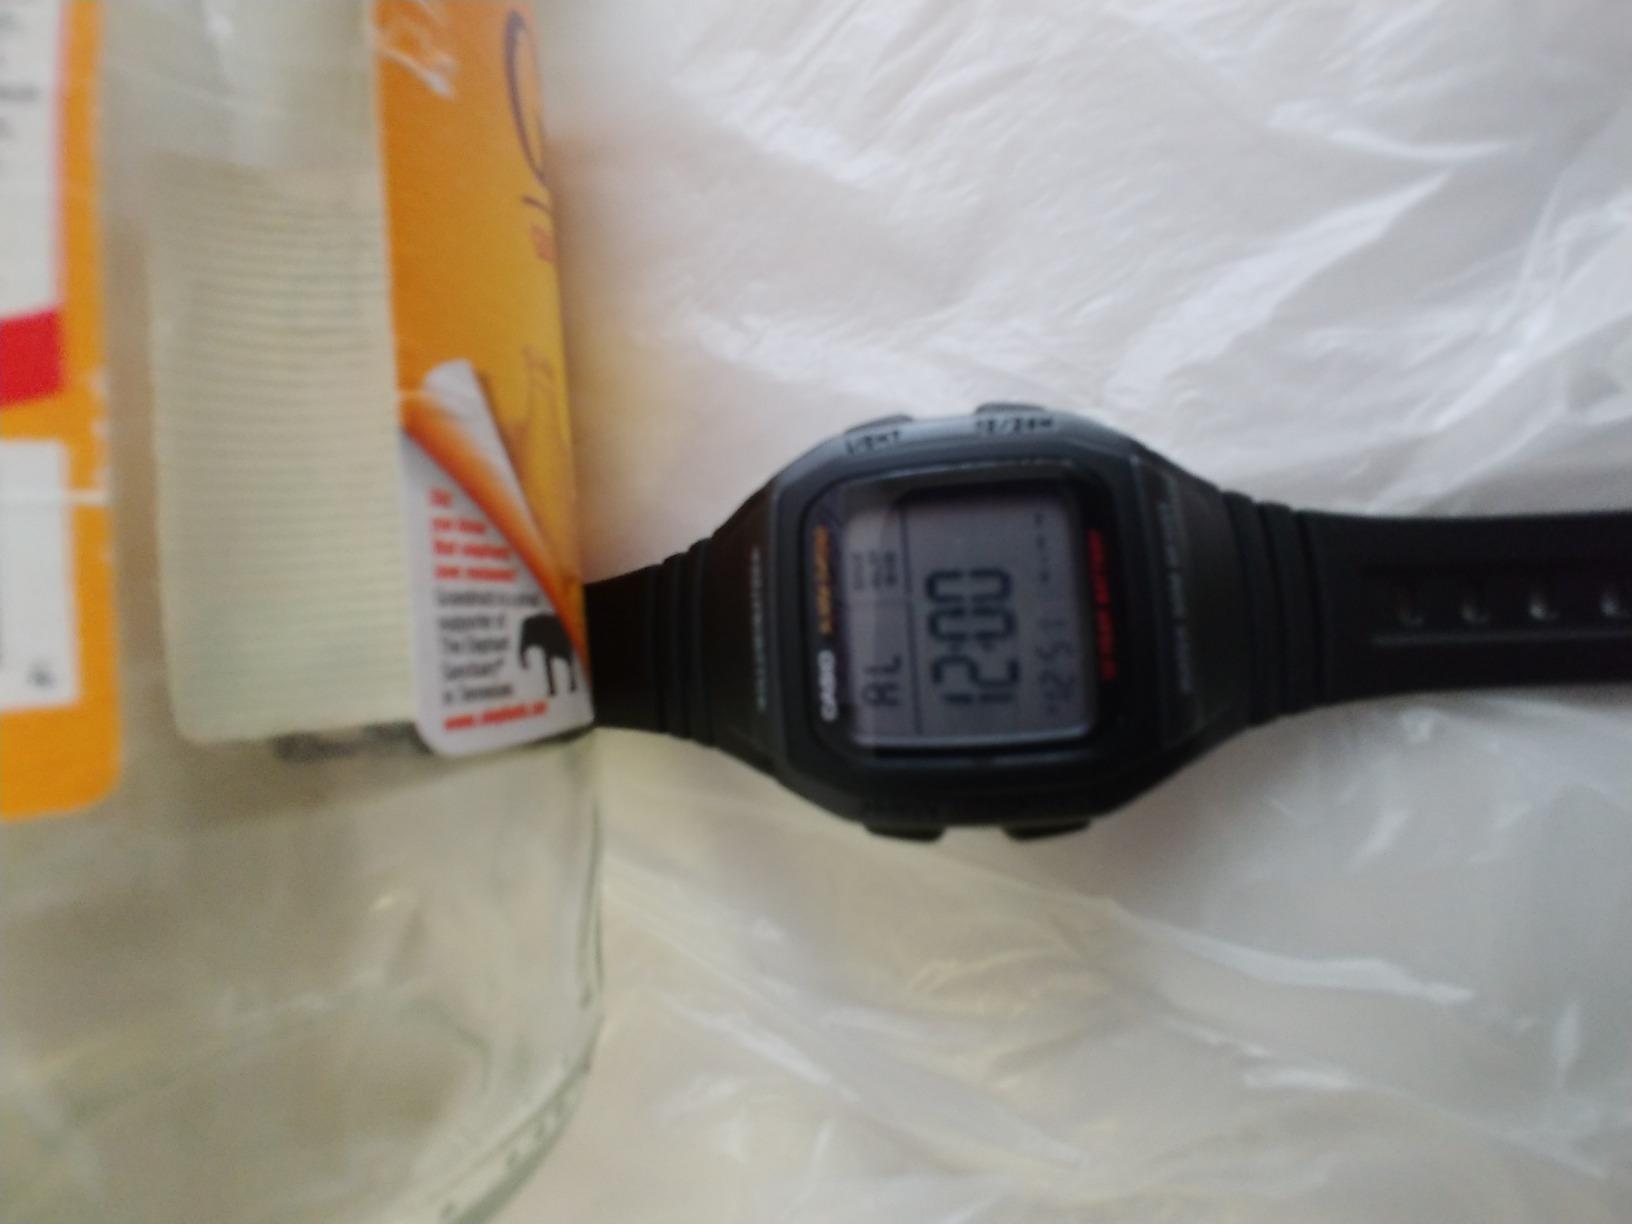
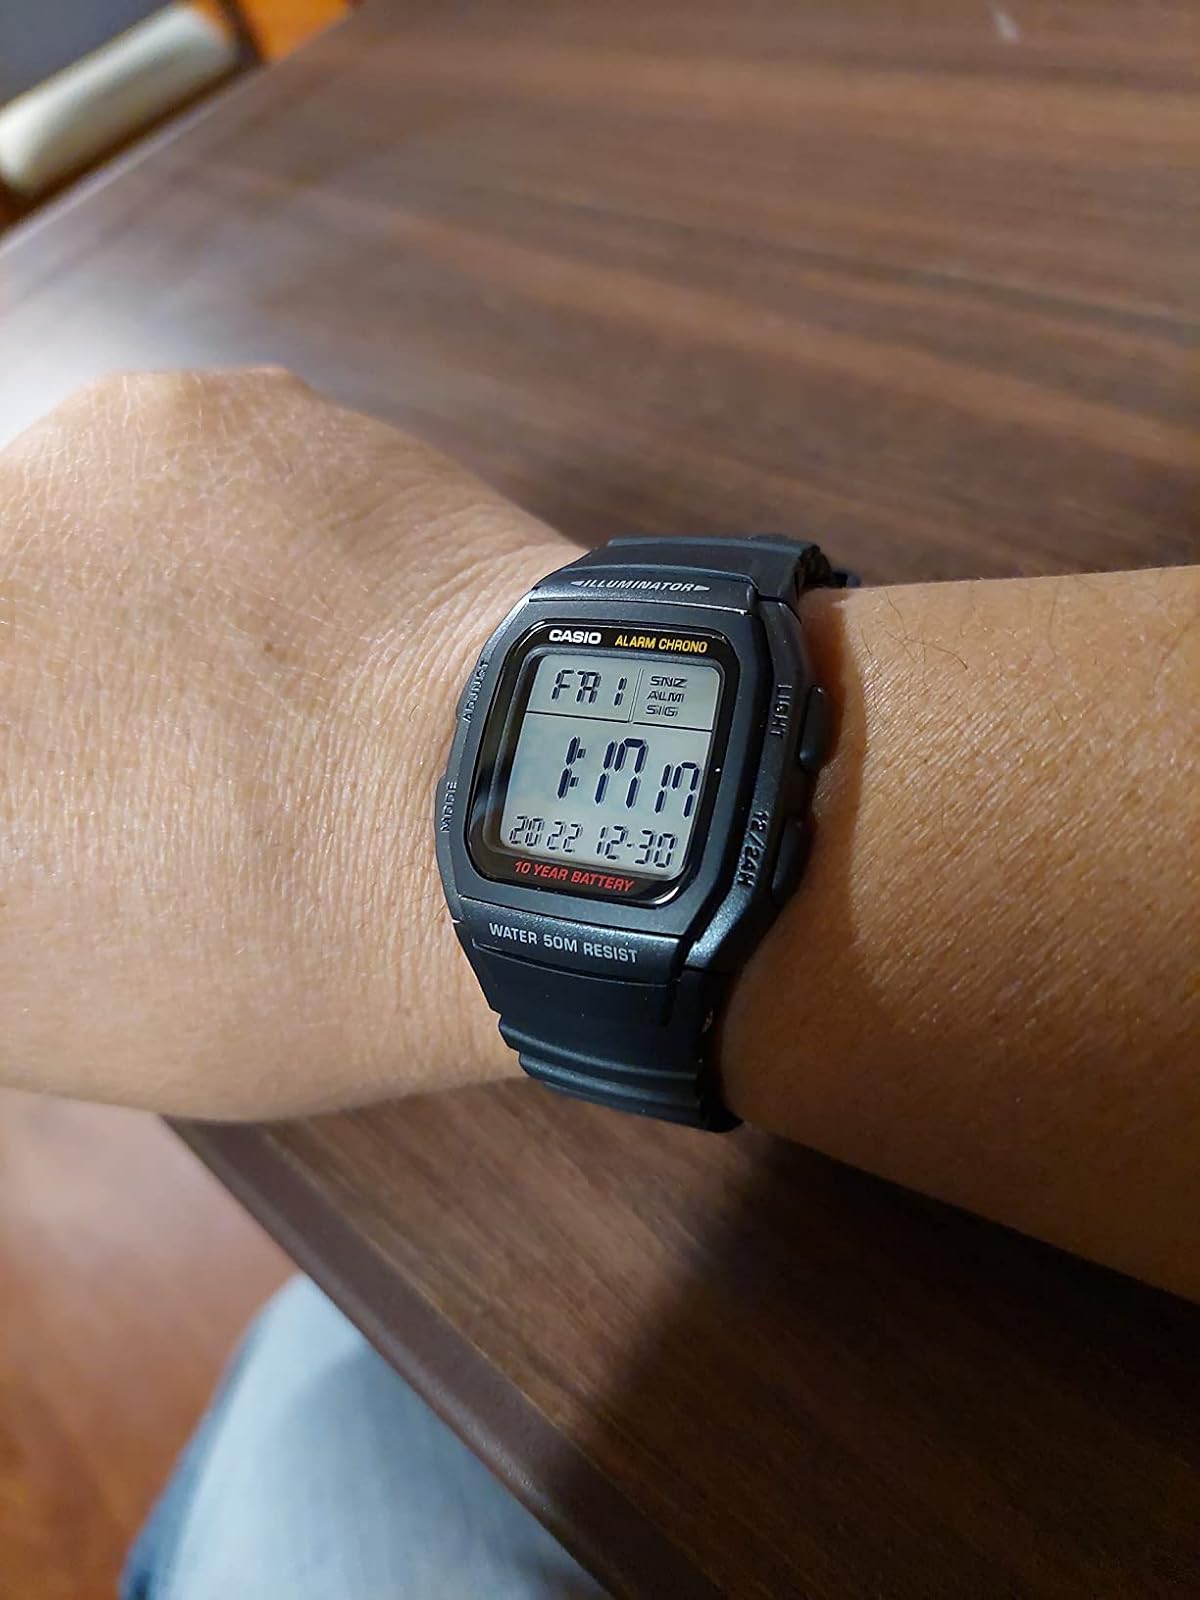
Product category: accessories_watch
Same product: yes